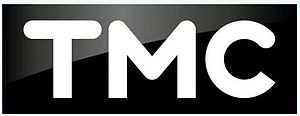
TMC (tv-kanal)
TMC er en monegaskisk og fransk tv-kanal grundlagt 19. november 1954.